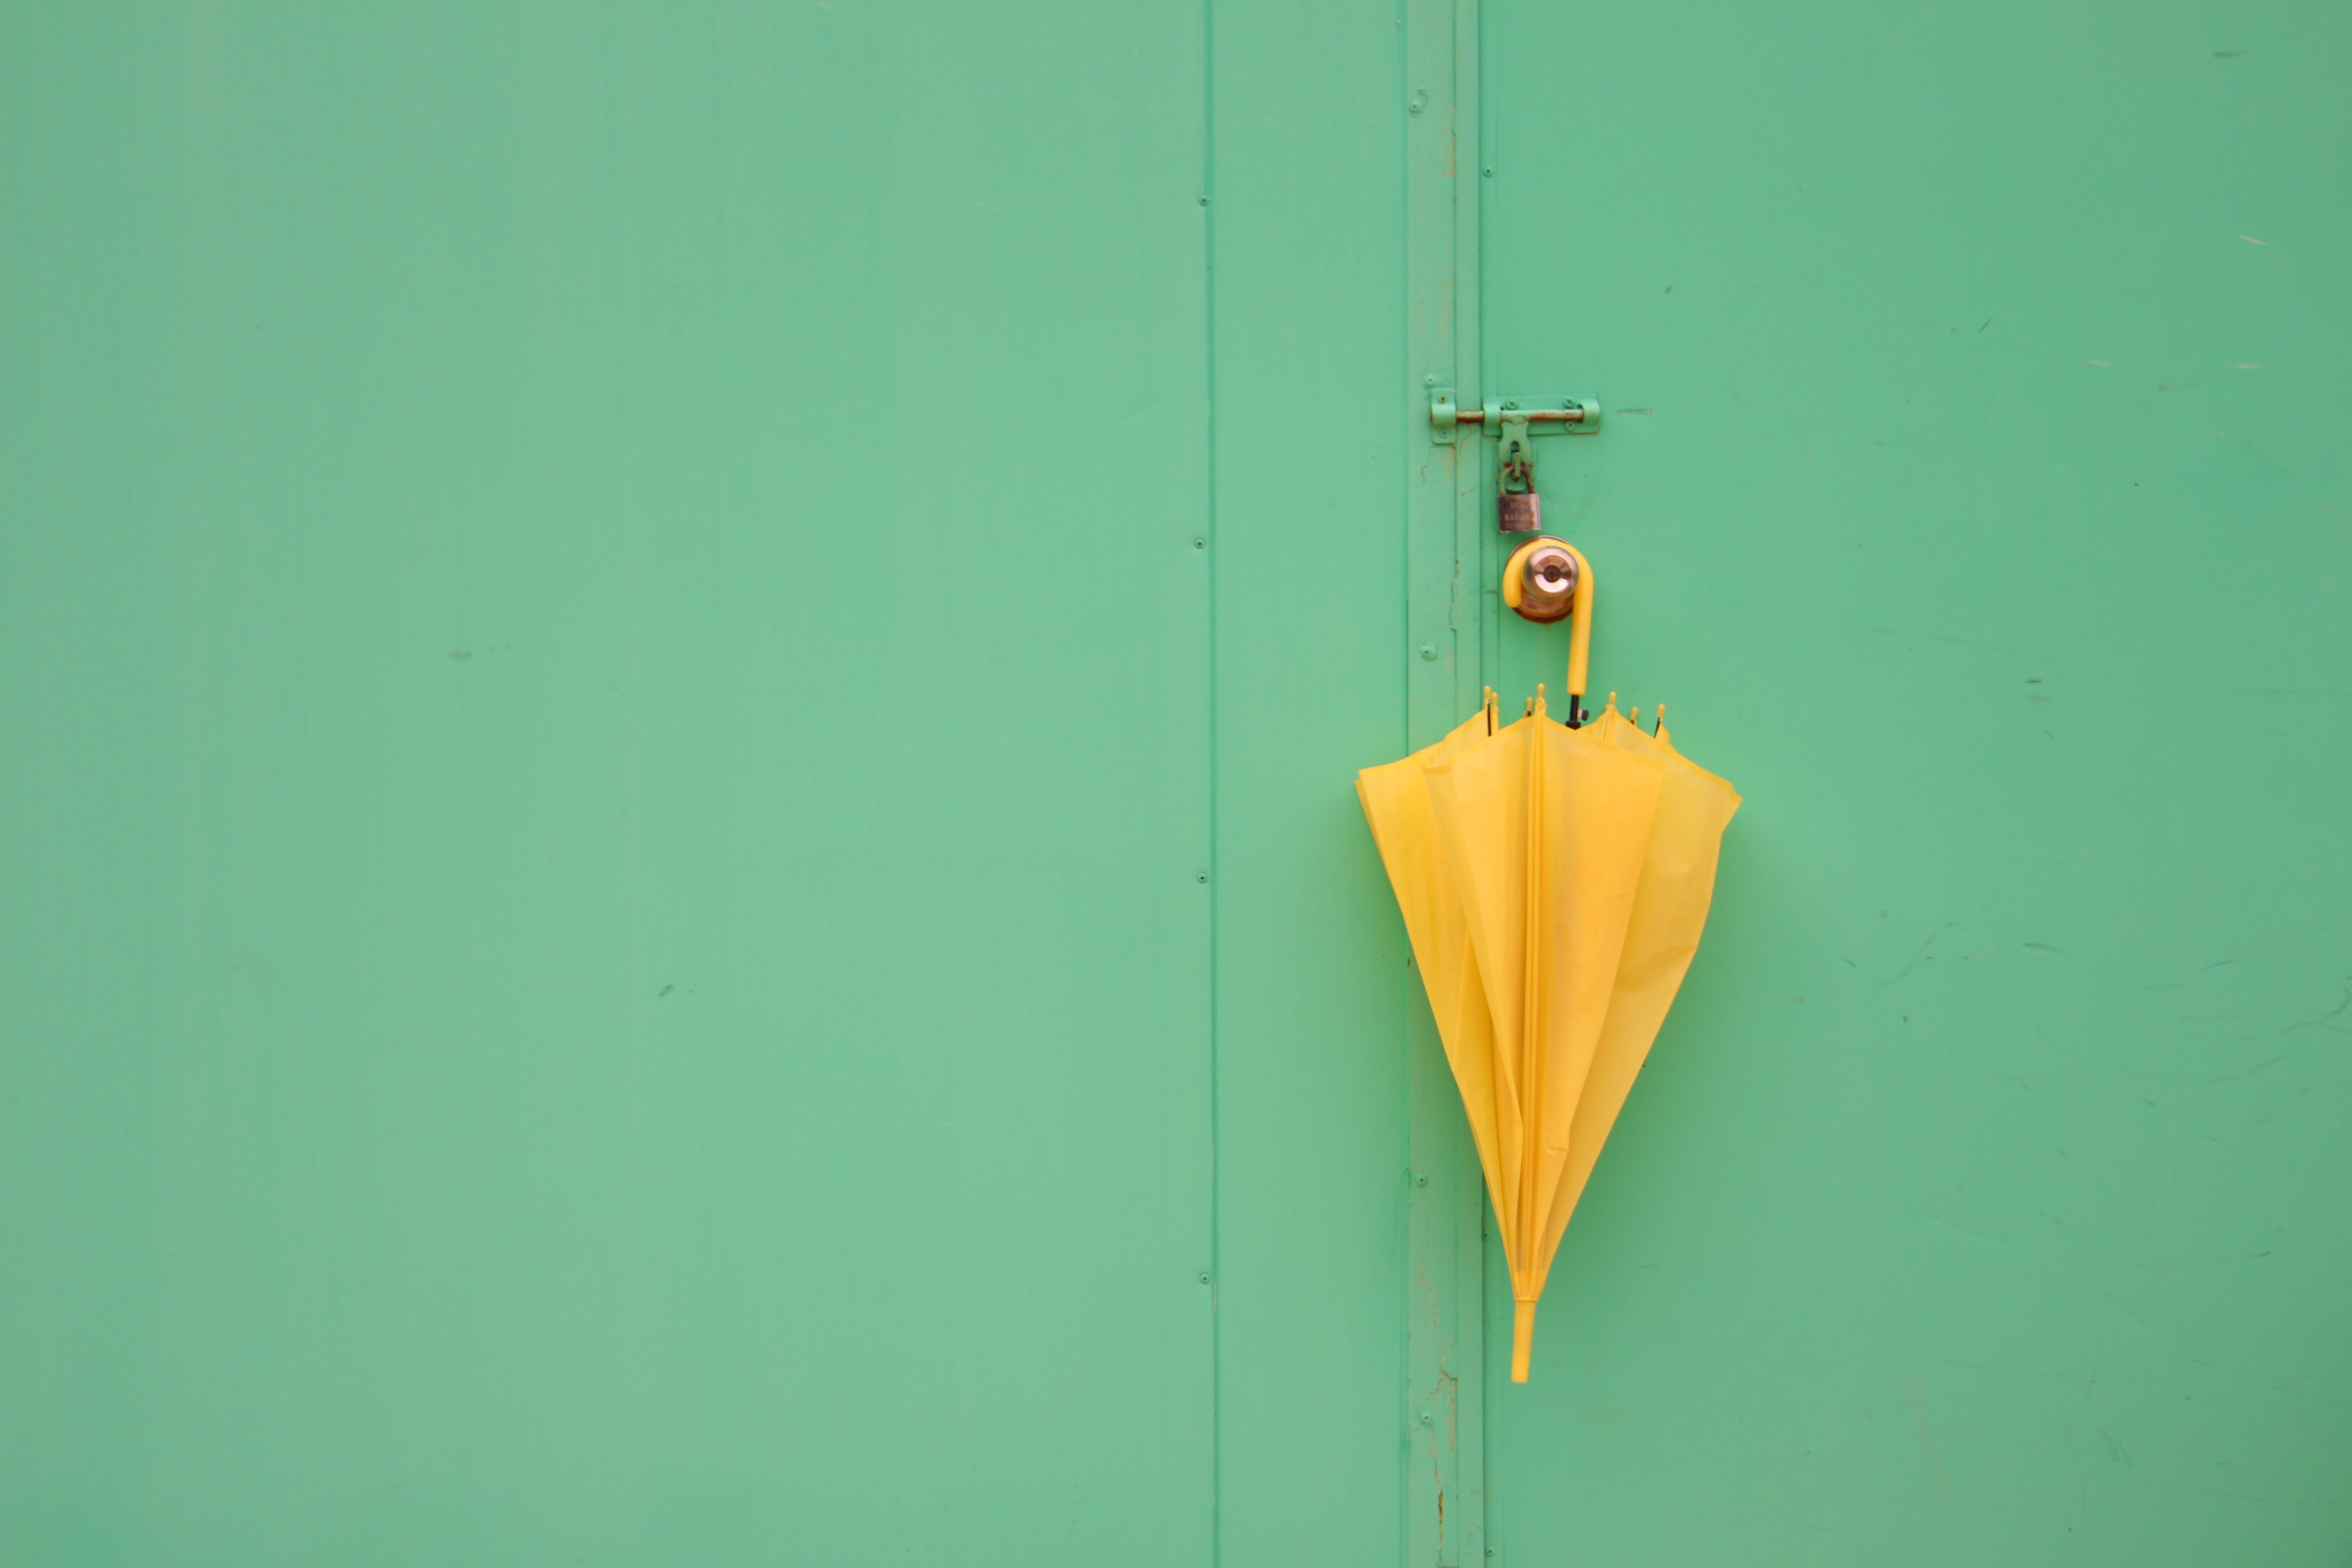
green, umbrella, color, yellow, lighting, still life, product, art, light fixture